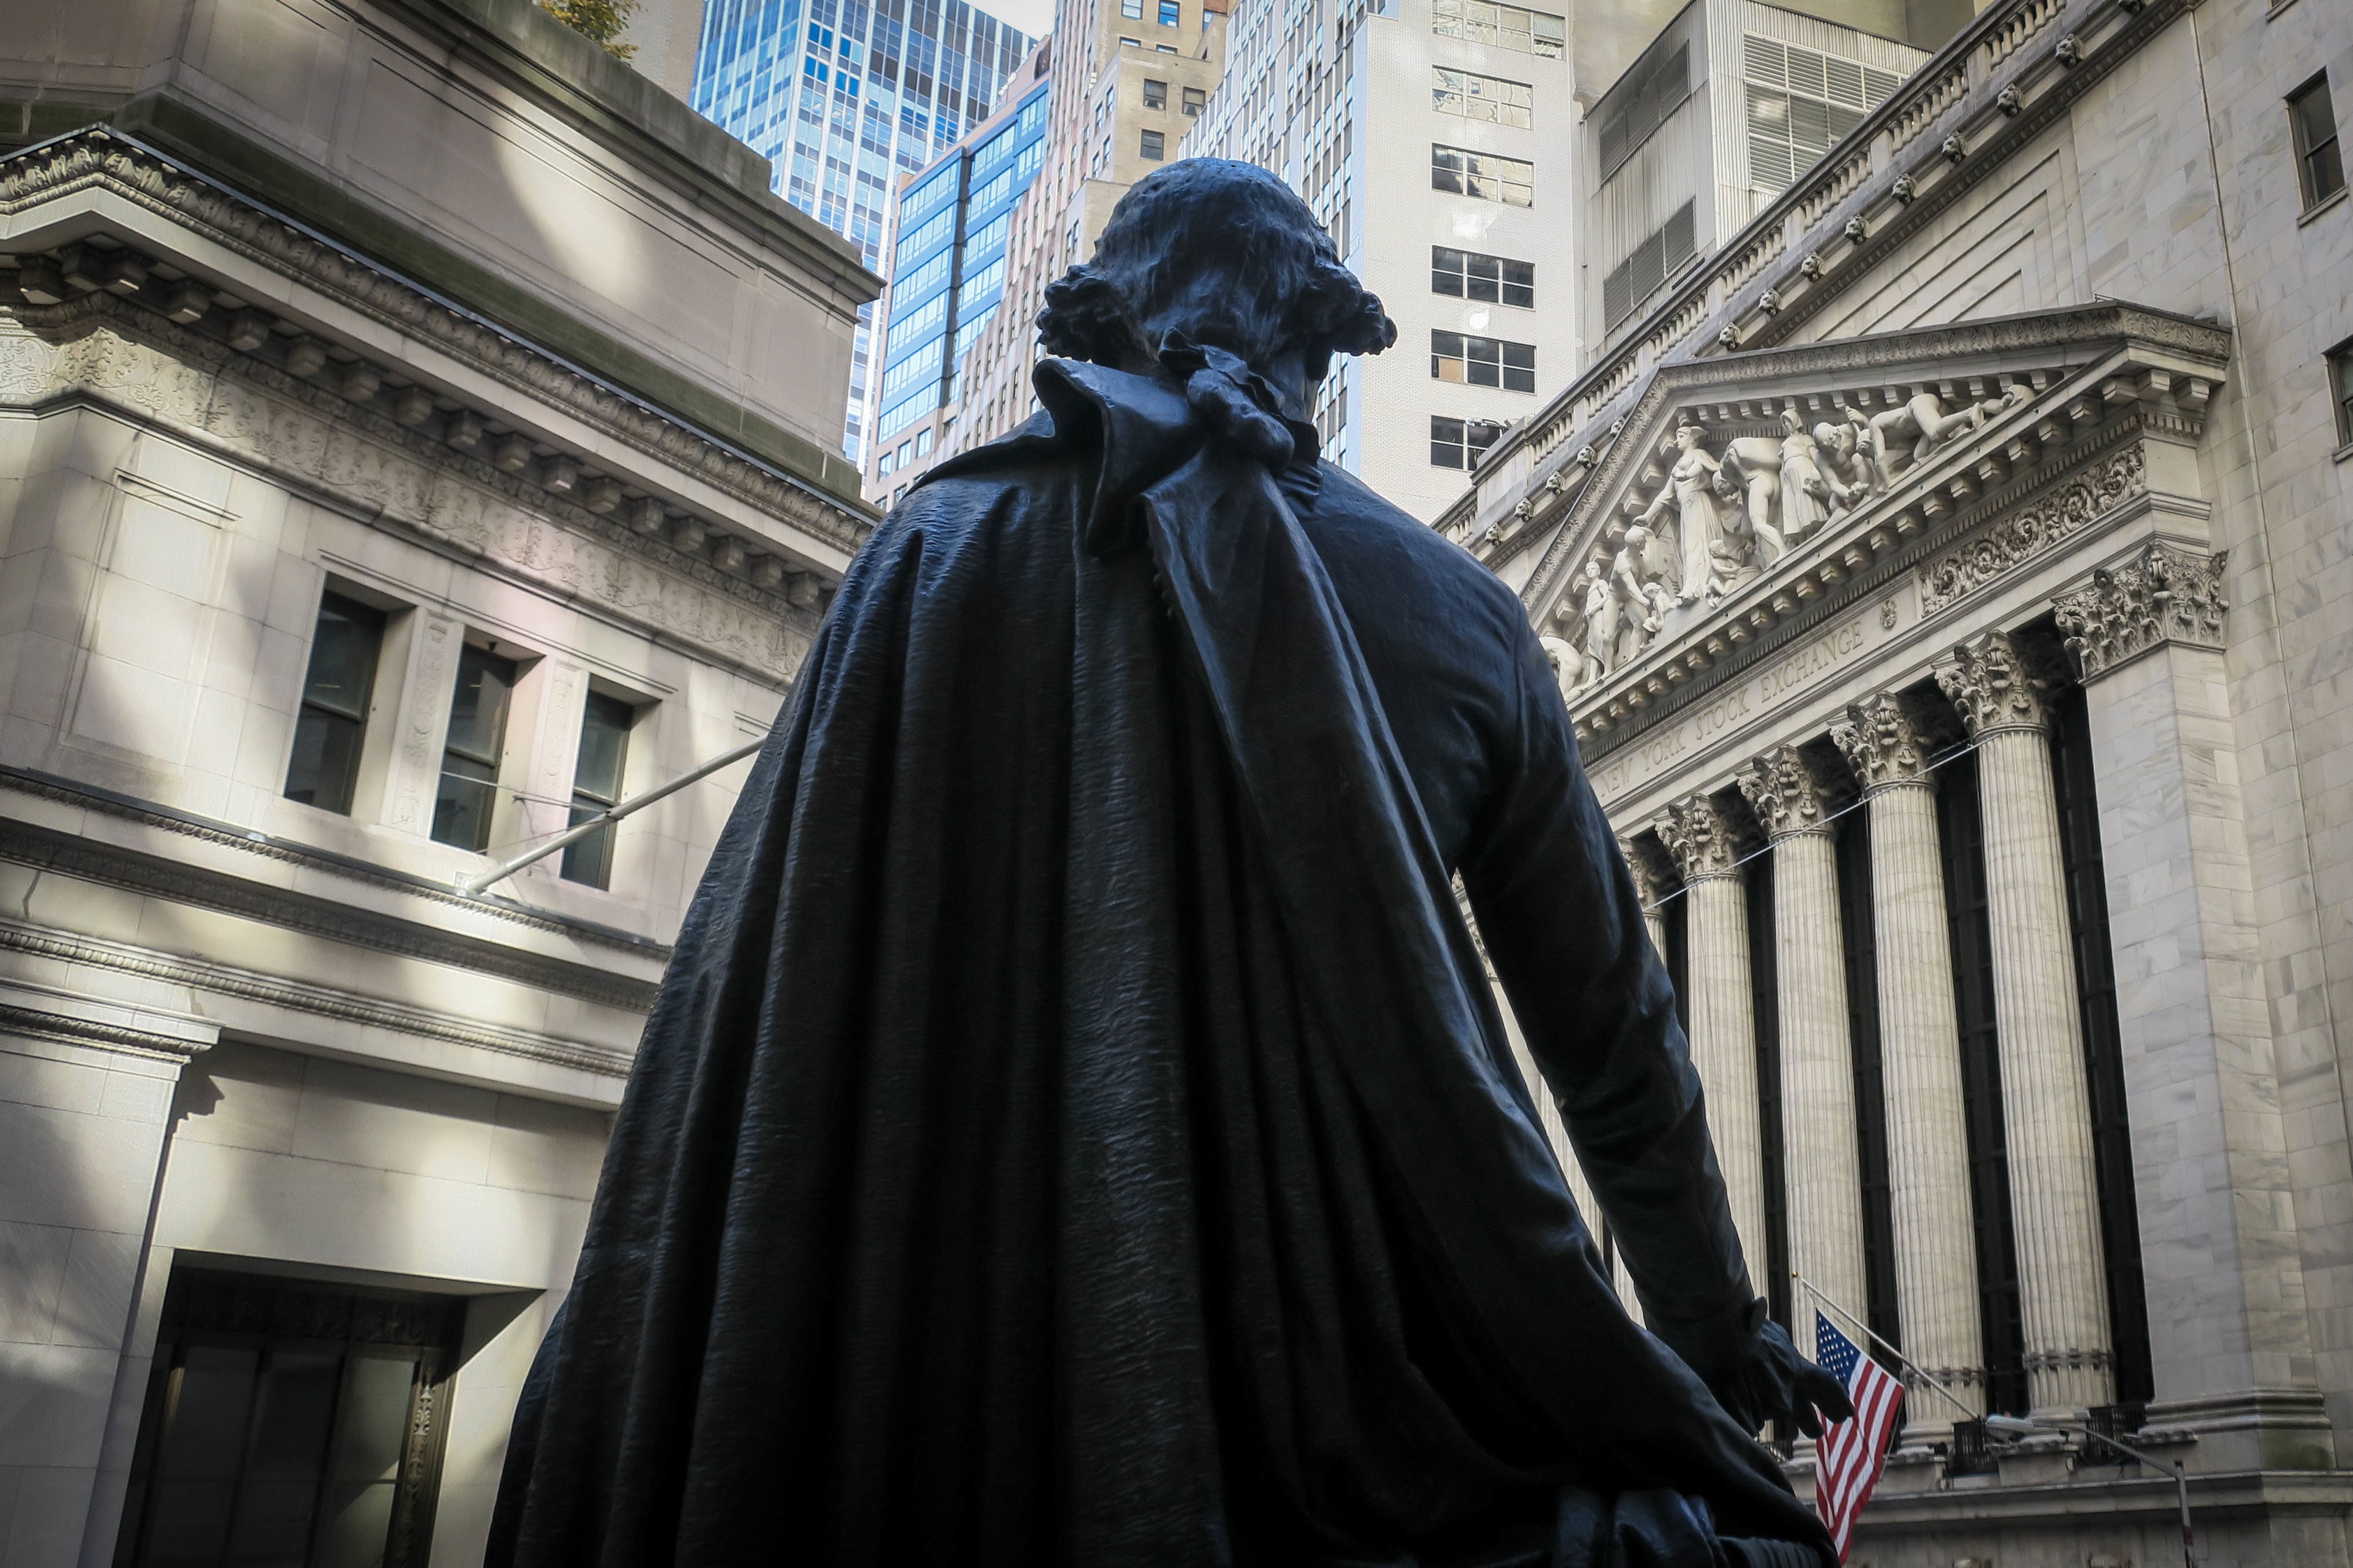
monument, statue, cathedral, clothing, sculpture, gothic architecture